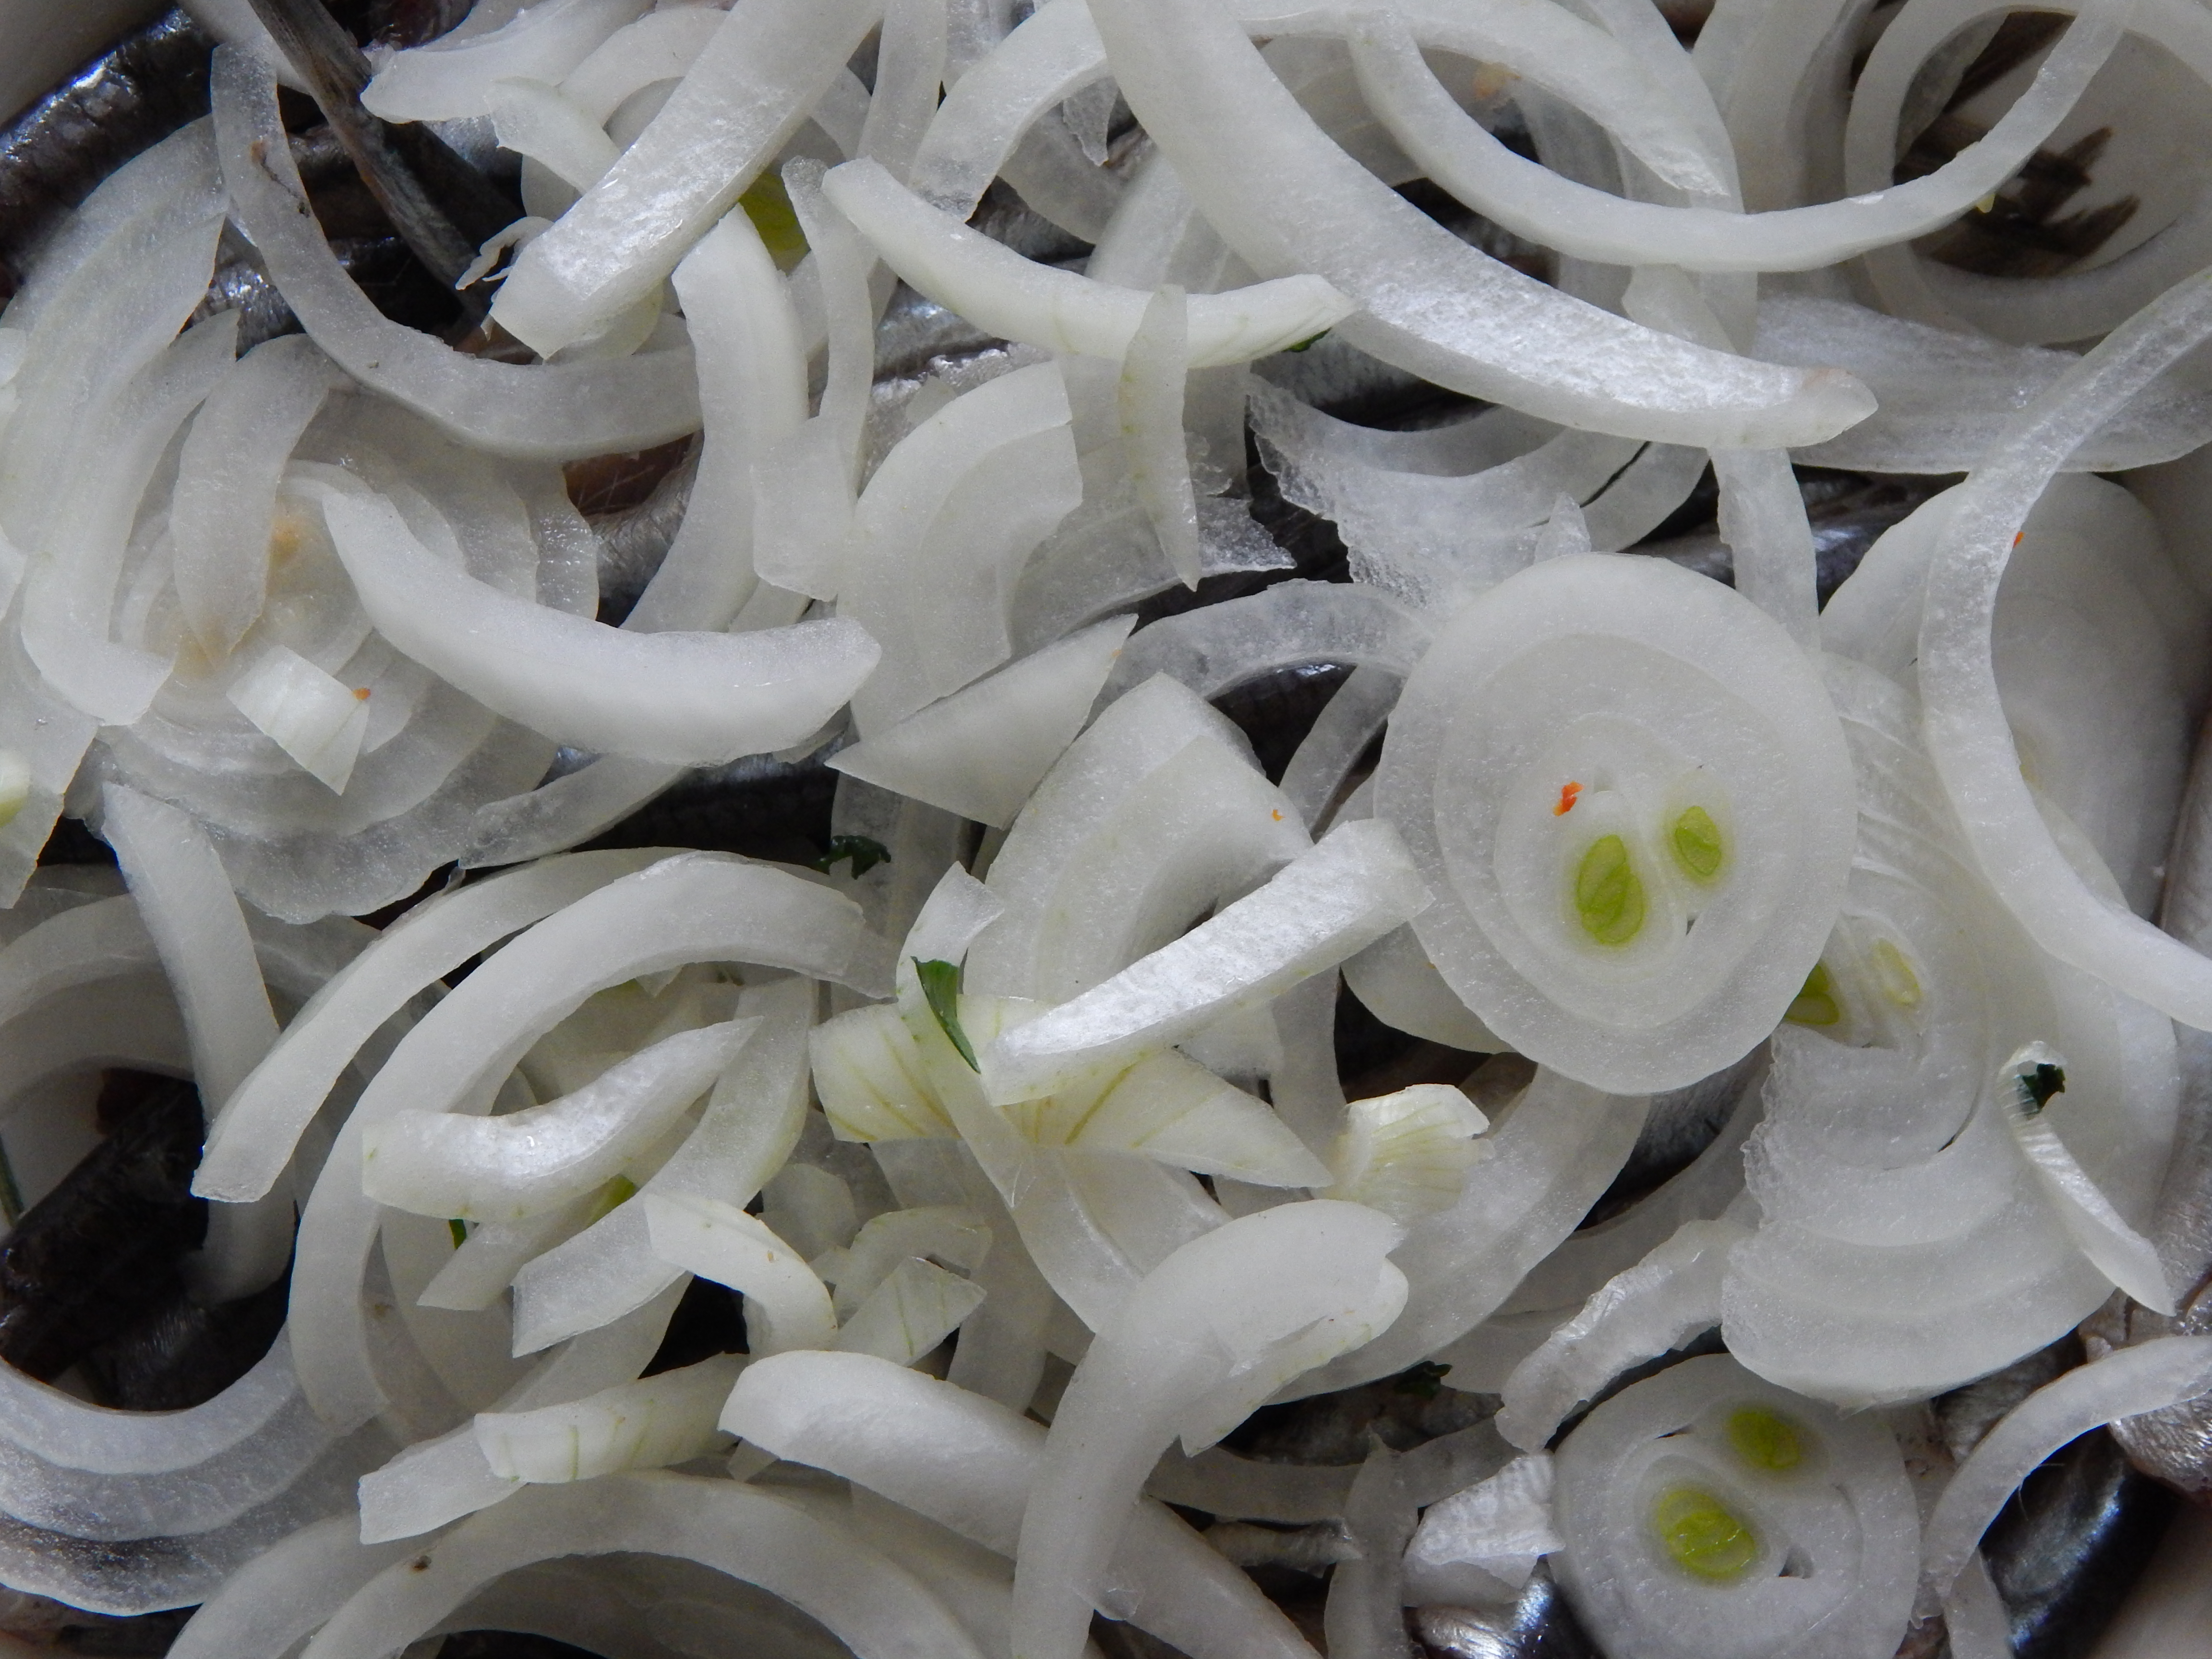
food, gourmet, fish, cooking, fresh, wine, fillet, background, healthy, cheese, white, skillet, gastronomy, meal, restaurant, dinner, delicatessen, salmon, cuisine, fine, plate, cooked, seafood, closeup, ingredient, whitebait